Glorious Revolution

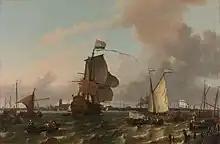
William boarding "Den Briel"

The success of William's invasion would partly depend on domestic support, and at the end of April William met with Edward Russell, unofficial envoy for the Whig opposition. In a conversation recorded by Gilbert Burnet, he requested a formal invitation asking him to "rescue the nation and the religion", with a projected date of end September. William subsequently claimed he was 'forced' to take control of the conspiracy when Russell warned him the English would rise against James even without his help, and he feared this would lead to a republic, depriving his wife of her inheritance.